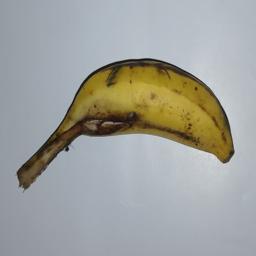
Banana variety: Champa Kola